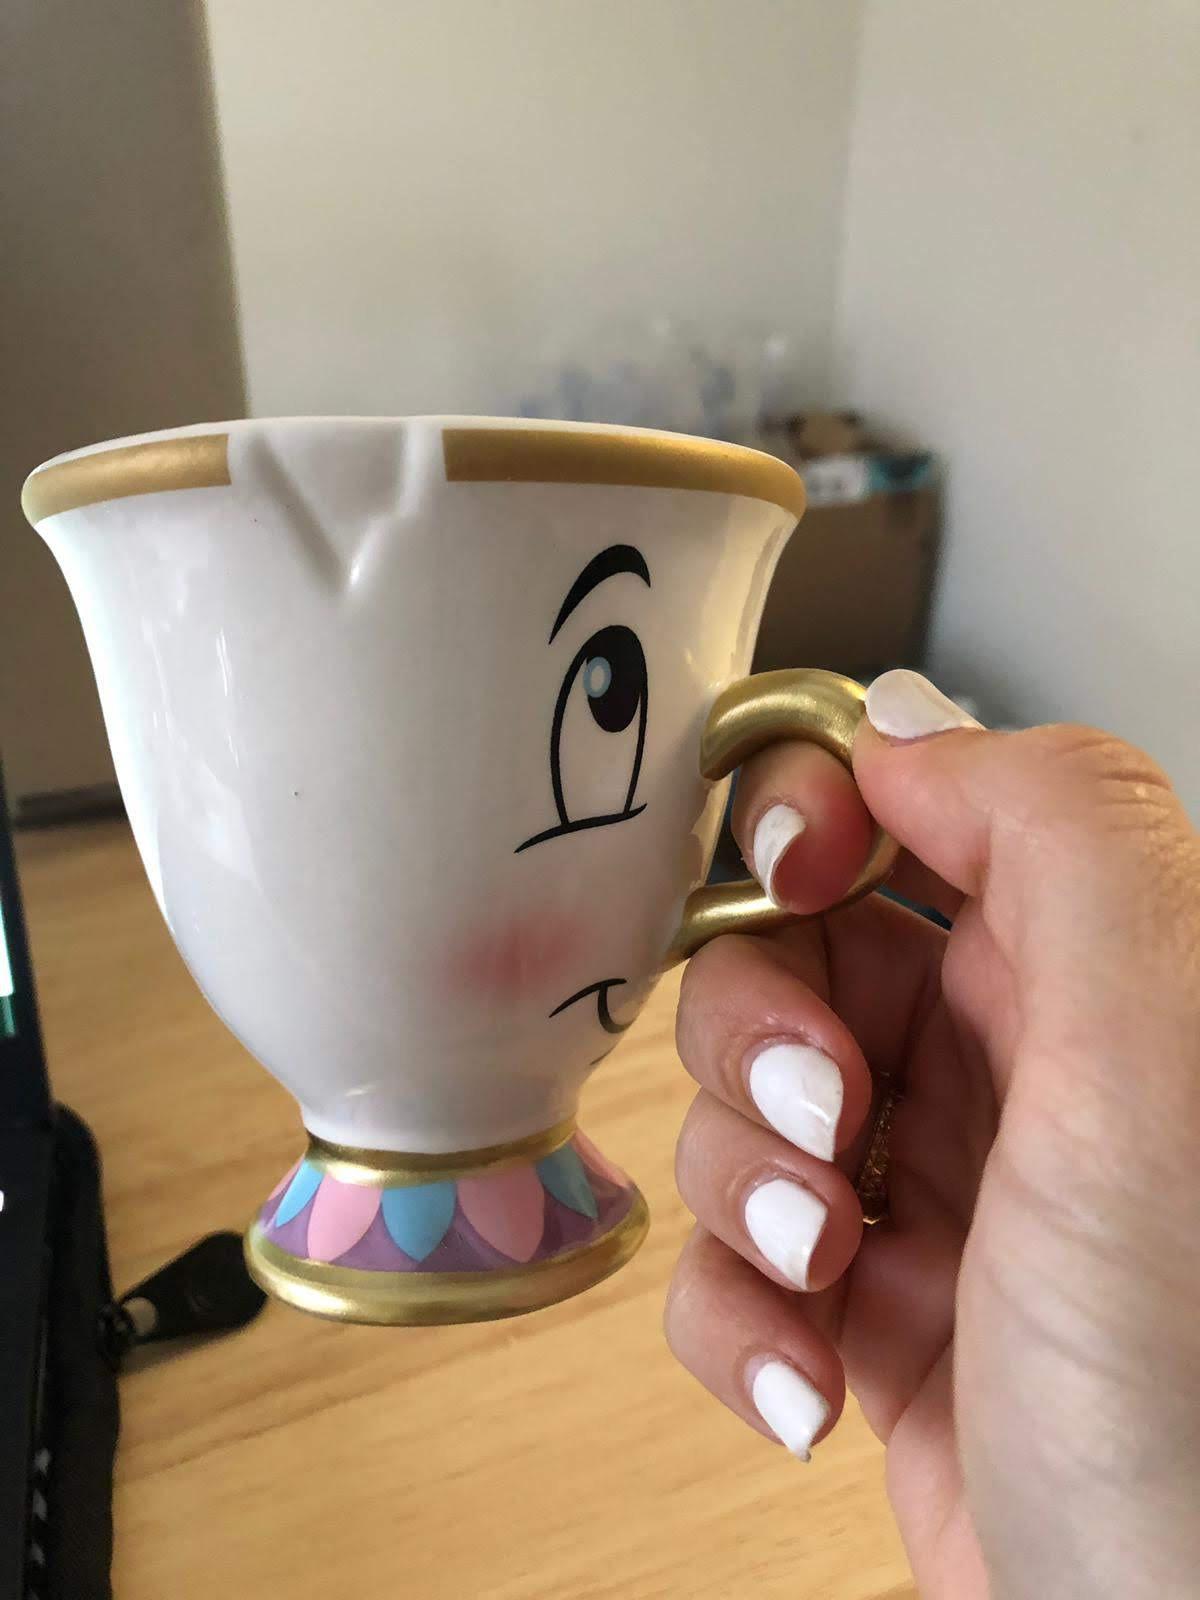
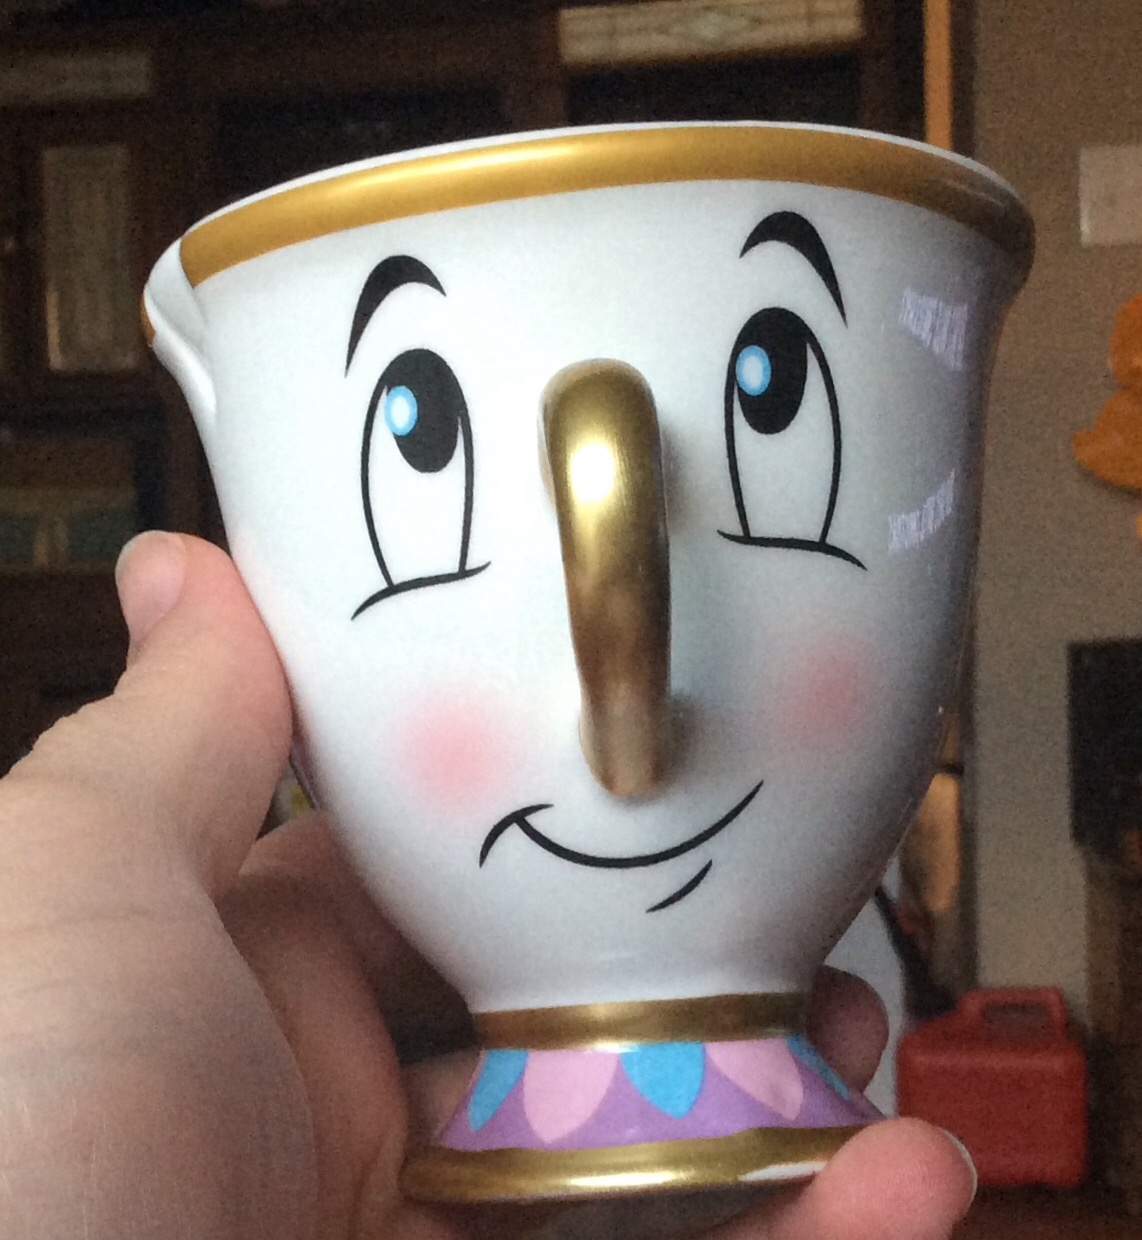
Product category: items_mug
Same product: yes